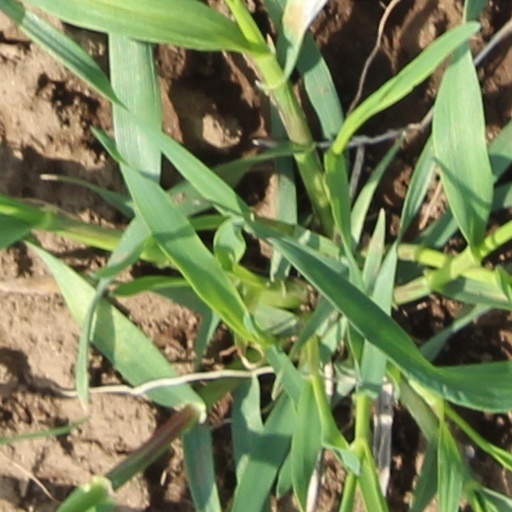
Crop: wheat